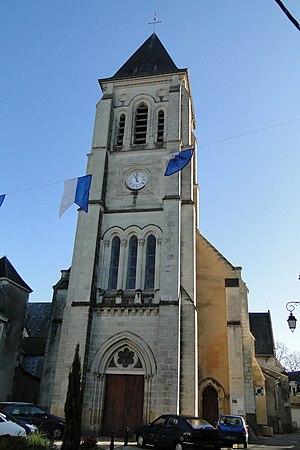
Eglise Saint-Vincent du Lude (Sarthe)
Le Lude (commune déléguée) est une ancienne commune française, située dans le département de la Sarthe en région Pays de la Loire, peuplée de 3 711 habitants.
La liste des églises de la Sarthe recense de la manière la plus complète possible les églises, cathédrale et basilique situées dans le département français de la Sarthe.